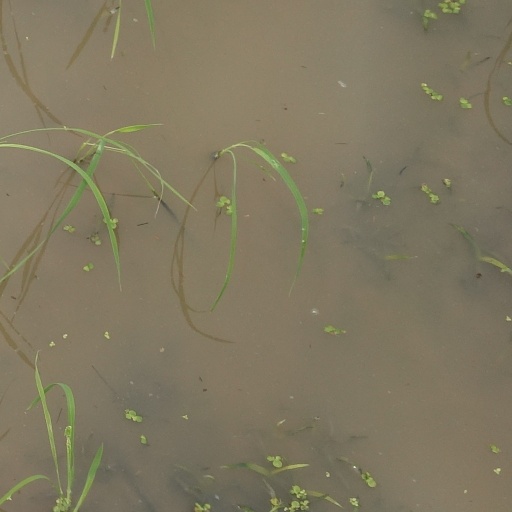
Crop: rice